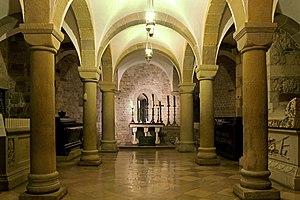
La cathédrale du Wawel ou basilique-cathédrale Saints-Stanislas-et-Venceslas de Cracovie est l’église principale de l’archidiocèse de Cracovie. Elle est aussi un sanctuaire et un trésor national polonais, où des rois, des reines, des poètes et des héros nationaux de la Pologne sont inhumés.